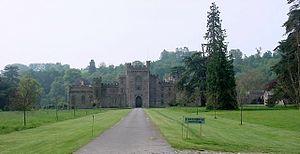
Cette liste des musées du Herefordshire, Angleterre contient des musées qui sont définis dans ce contexte comme des institutions qui recueillent et soignent des objets d'intérêt culturel, artistique, scientifique ou historique. leurs collections ou expositions connexes disponibles pour la consultation publique. Sont également inclus les galeries d'art à but non lucratif et les galeries d'art universitaires. Les musées virtuels ne sont pas inclus.